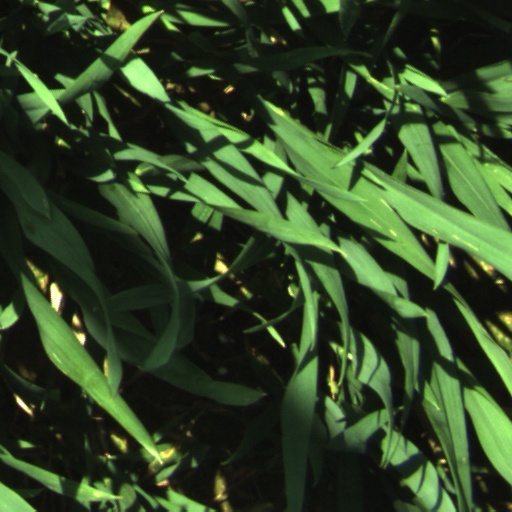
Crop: wheat